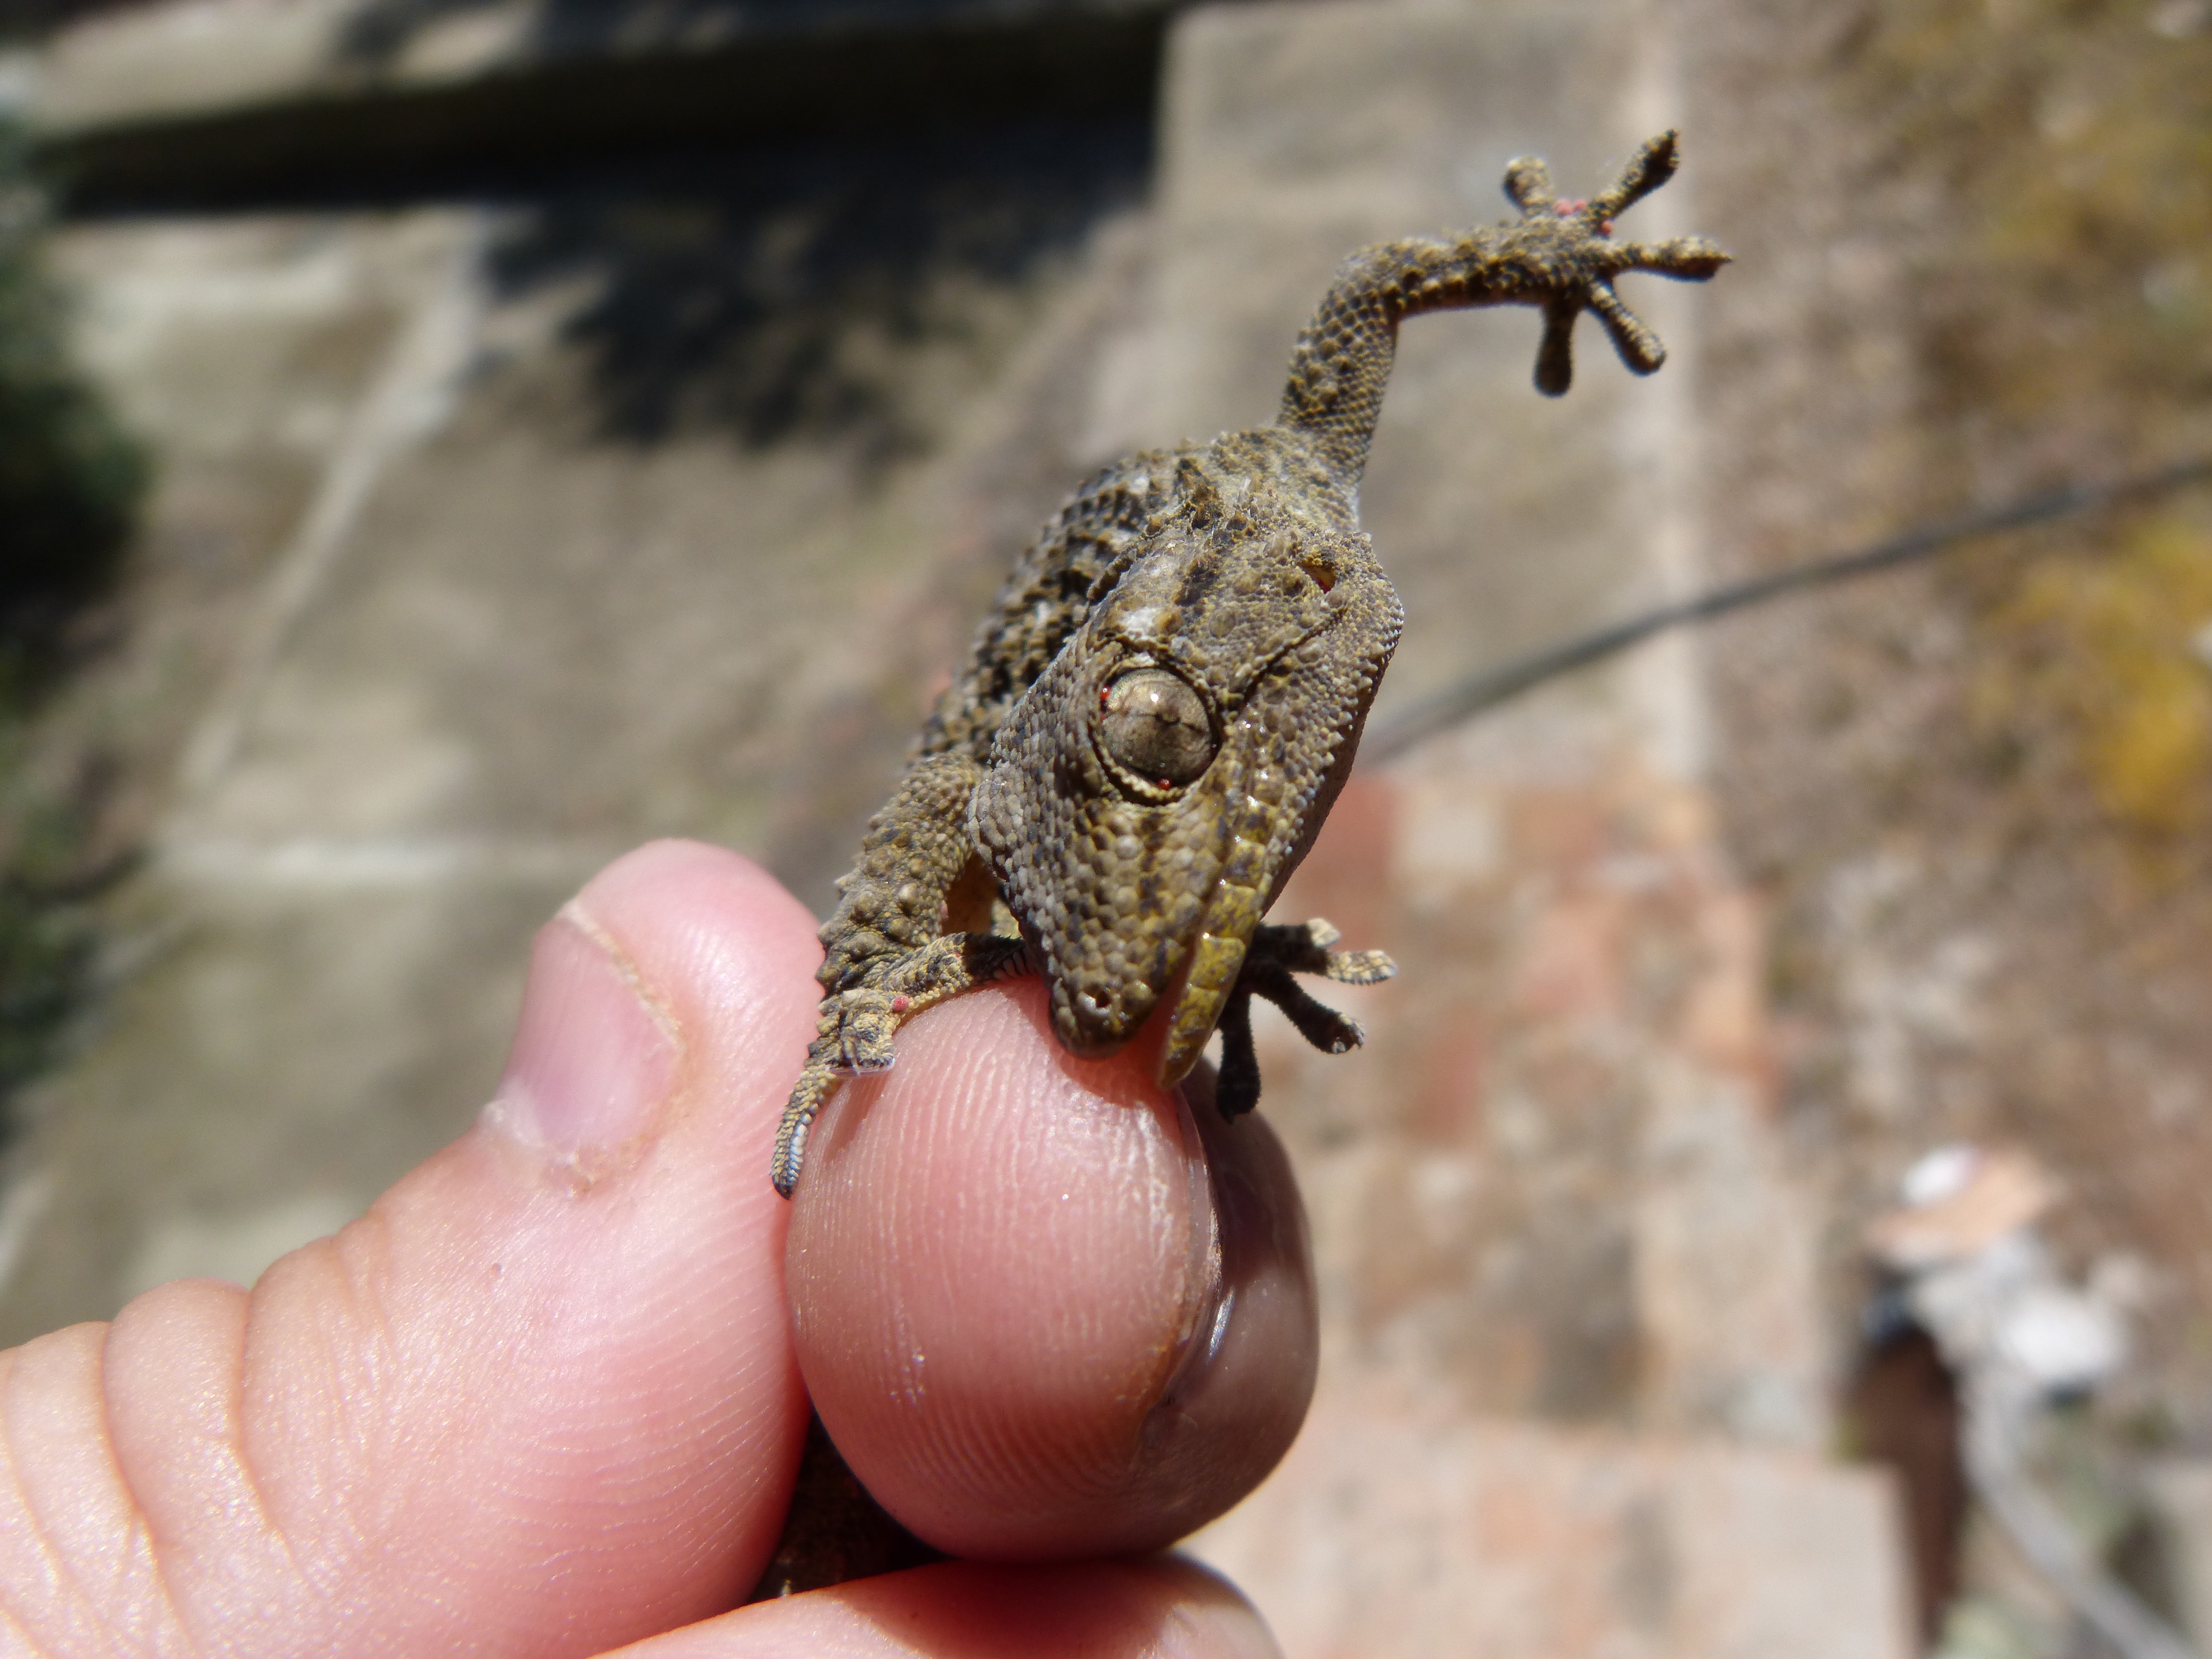
hand, wildlife, reptile, fauna, lizard, gecko, close up, dragon, detail, macro photography, bite, agamidae